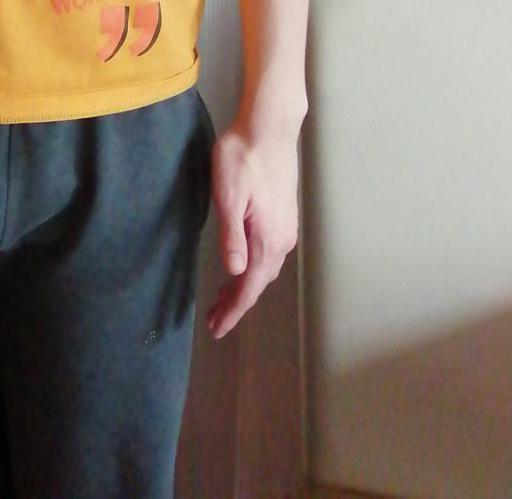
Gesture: no_gesture